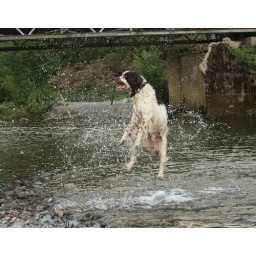
our springer jumping to catch stones in the river